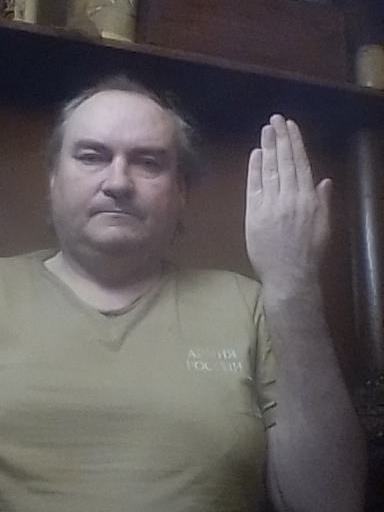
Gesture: stop_inverted